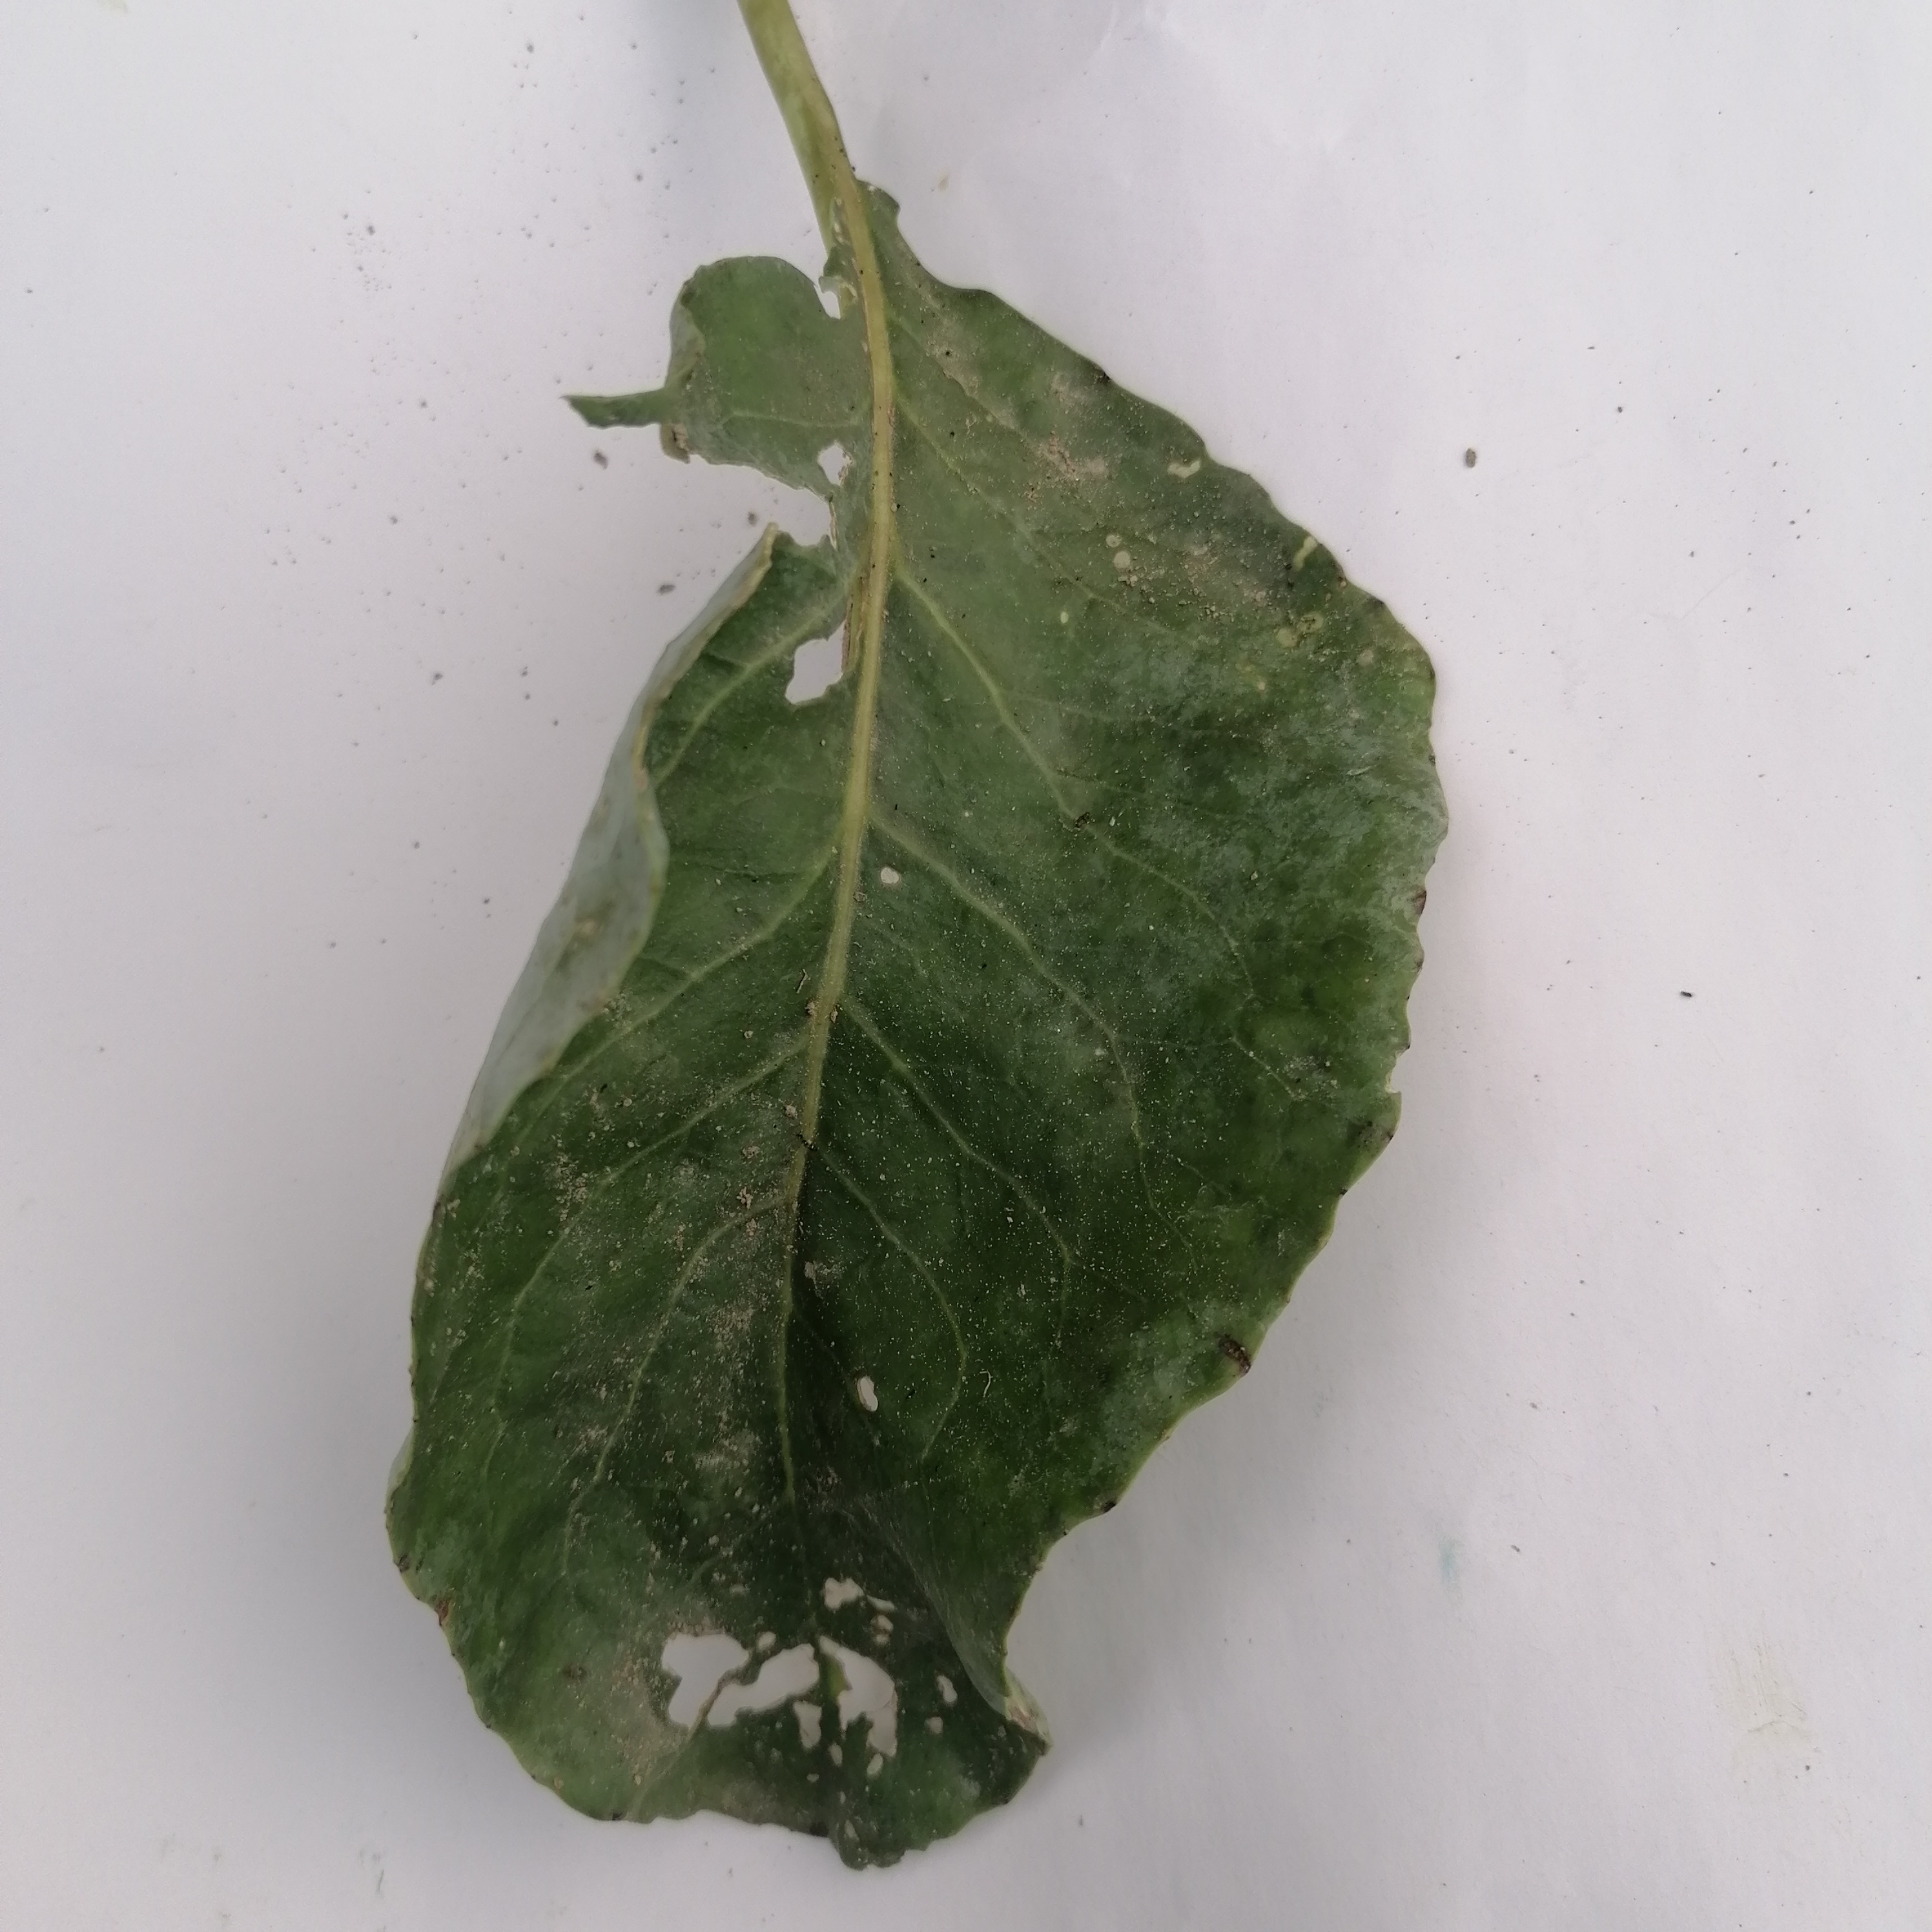
Label: Insect Hole